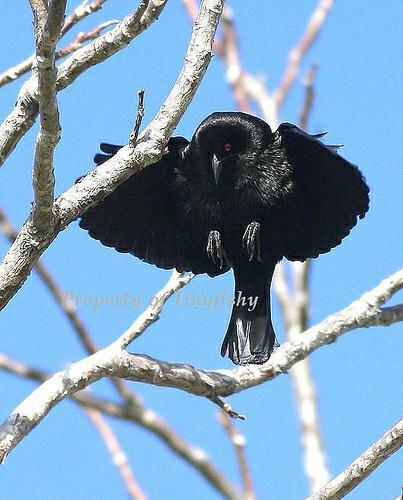
A photo of a bronzed cowbird